A. Y. S. Gnanam

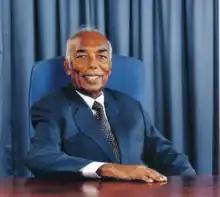
Gnanam in 2000

Arulanandam Yesuvadiyan Samuel Gnanam popularly known as A. Y. S. Gnanam(5 May 1922 - 3 January 2007) was a successful Sri Lankan business tycoon who founded St. Anthony's Group among others.